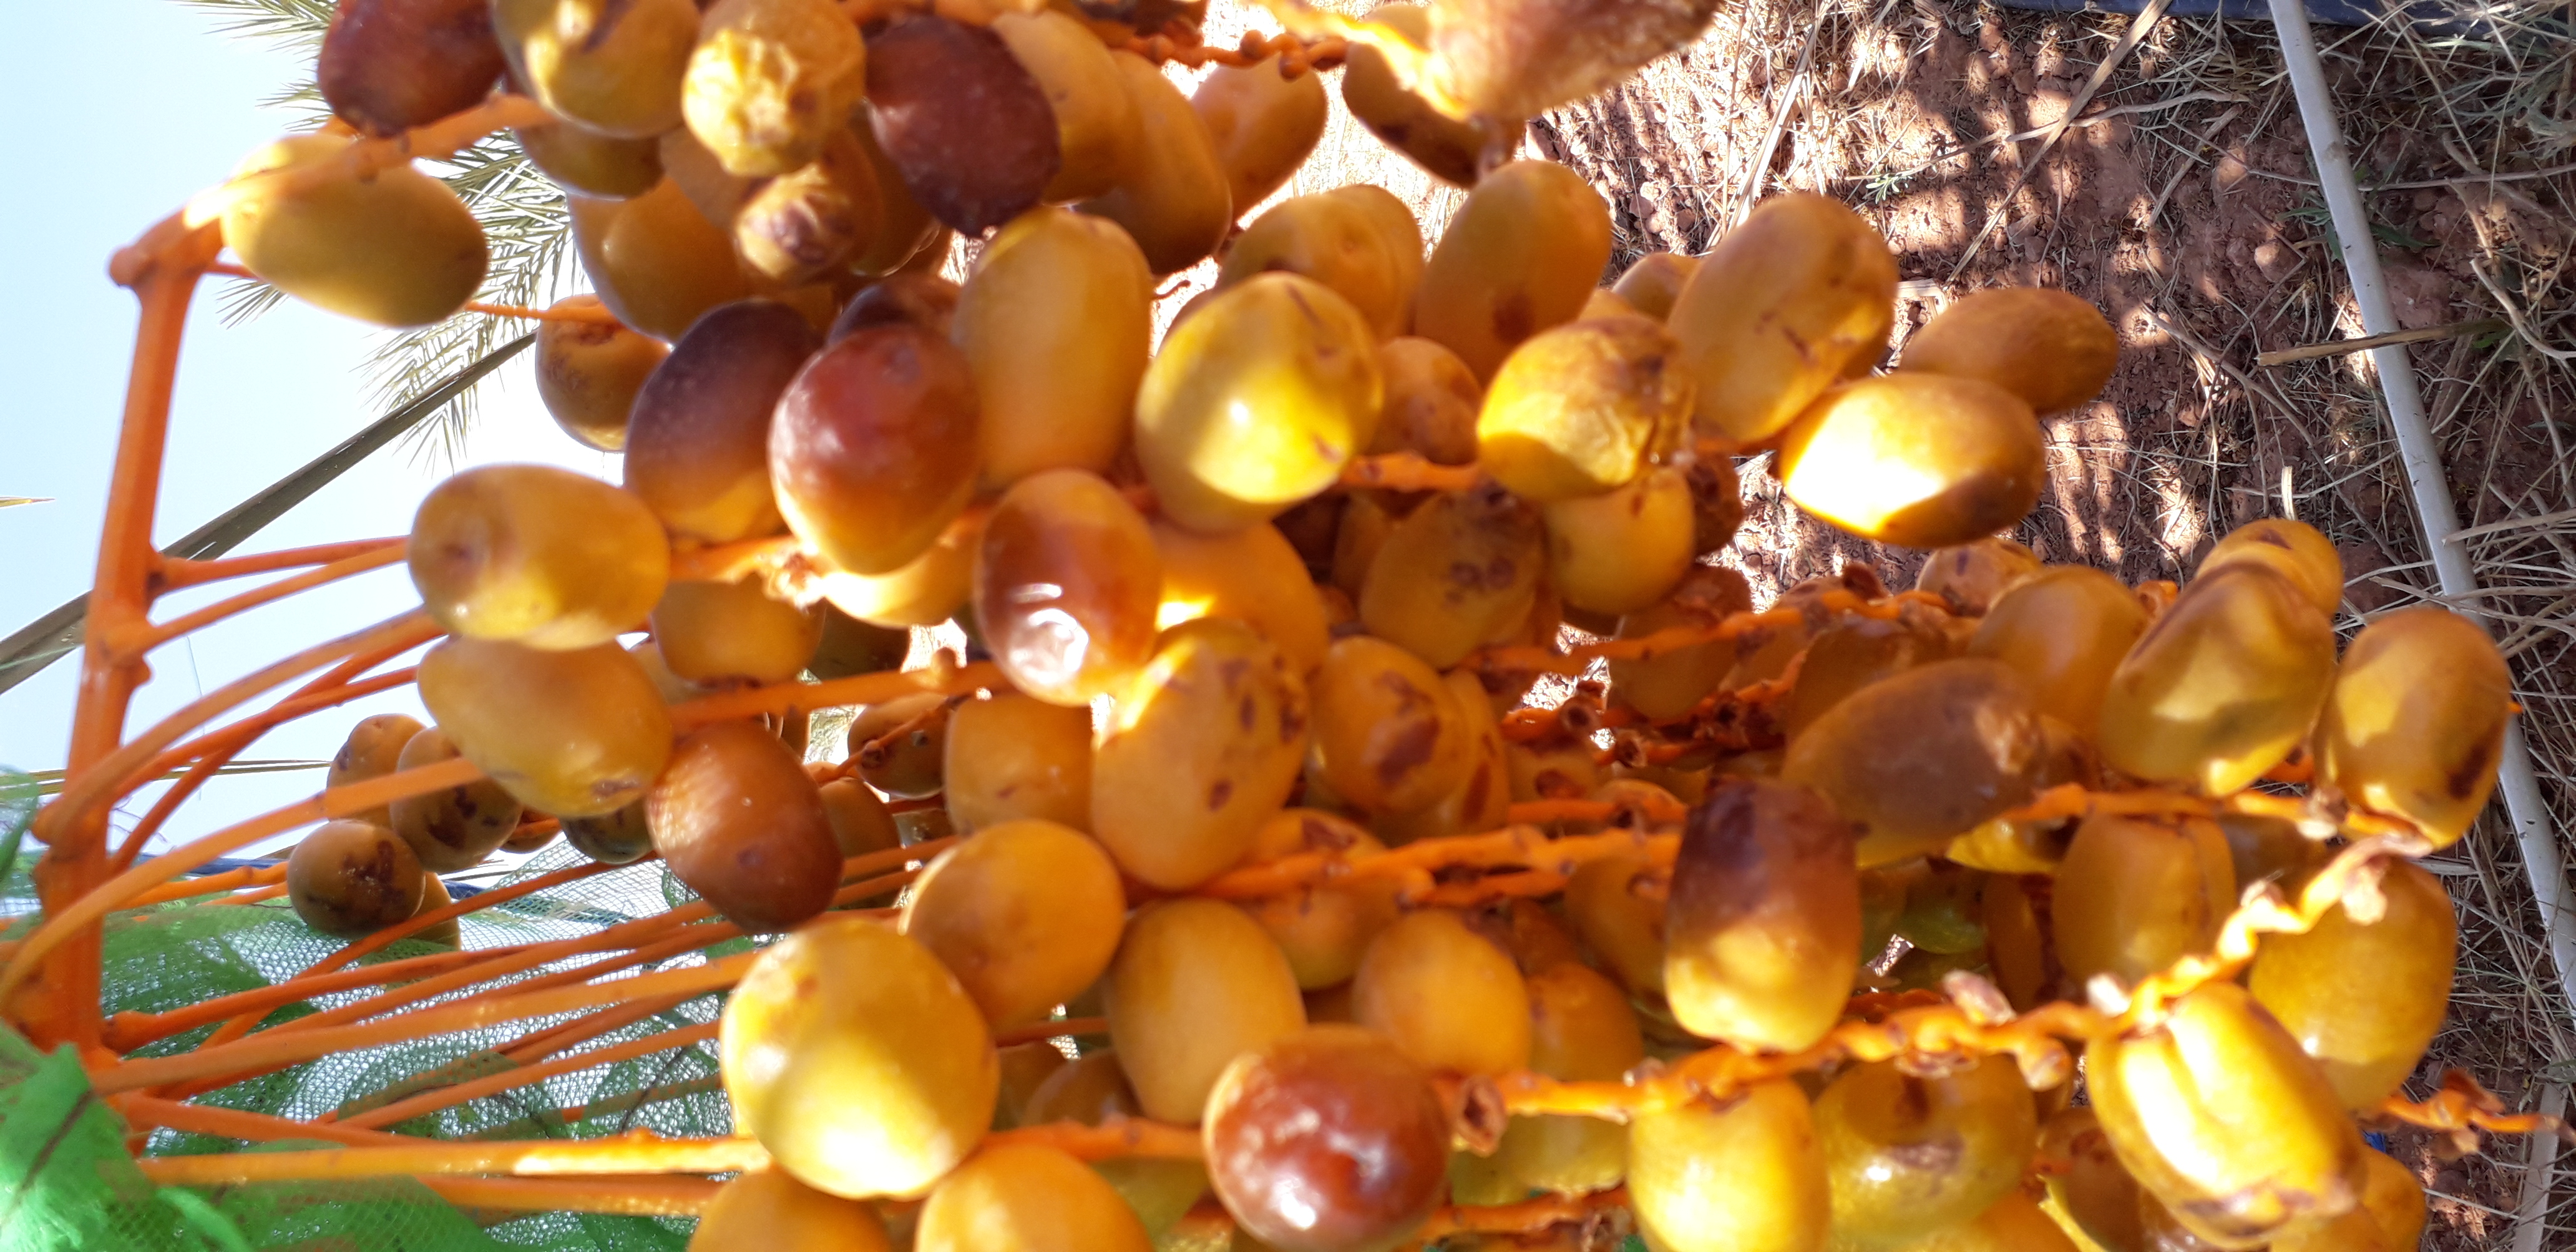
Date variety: Boufagous